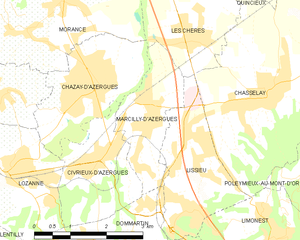
Carte des communes françaises